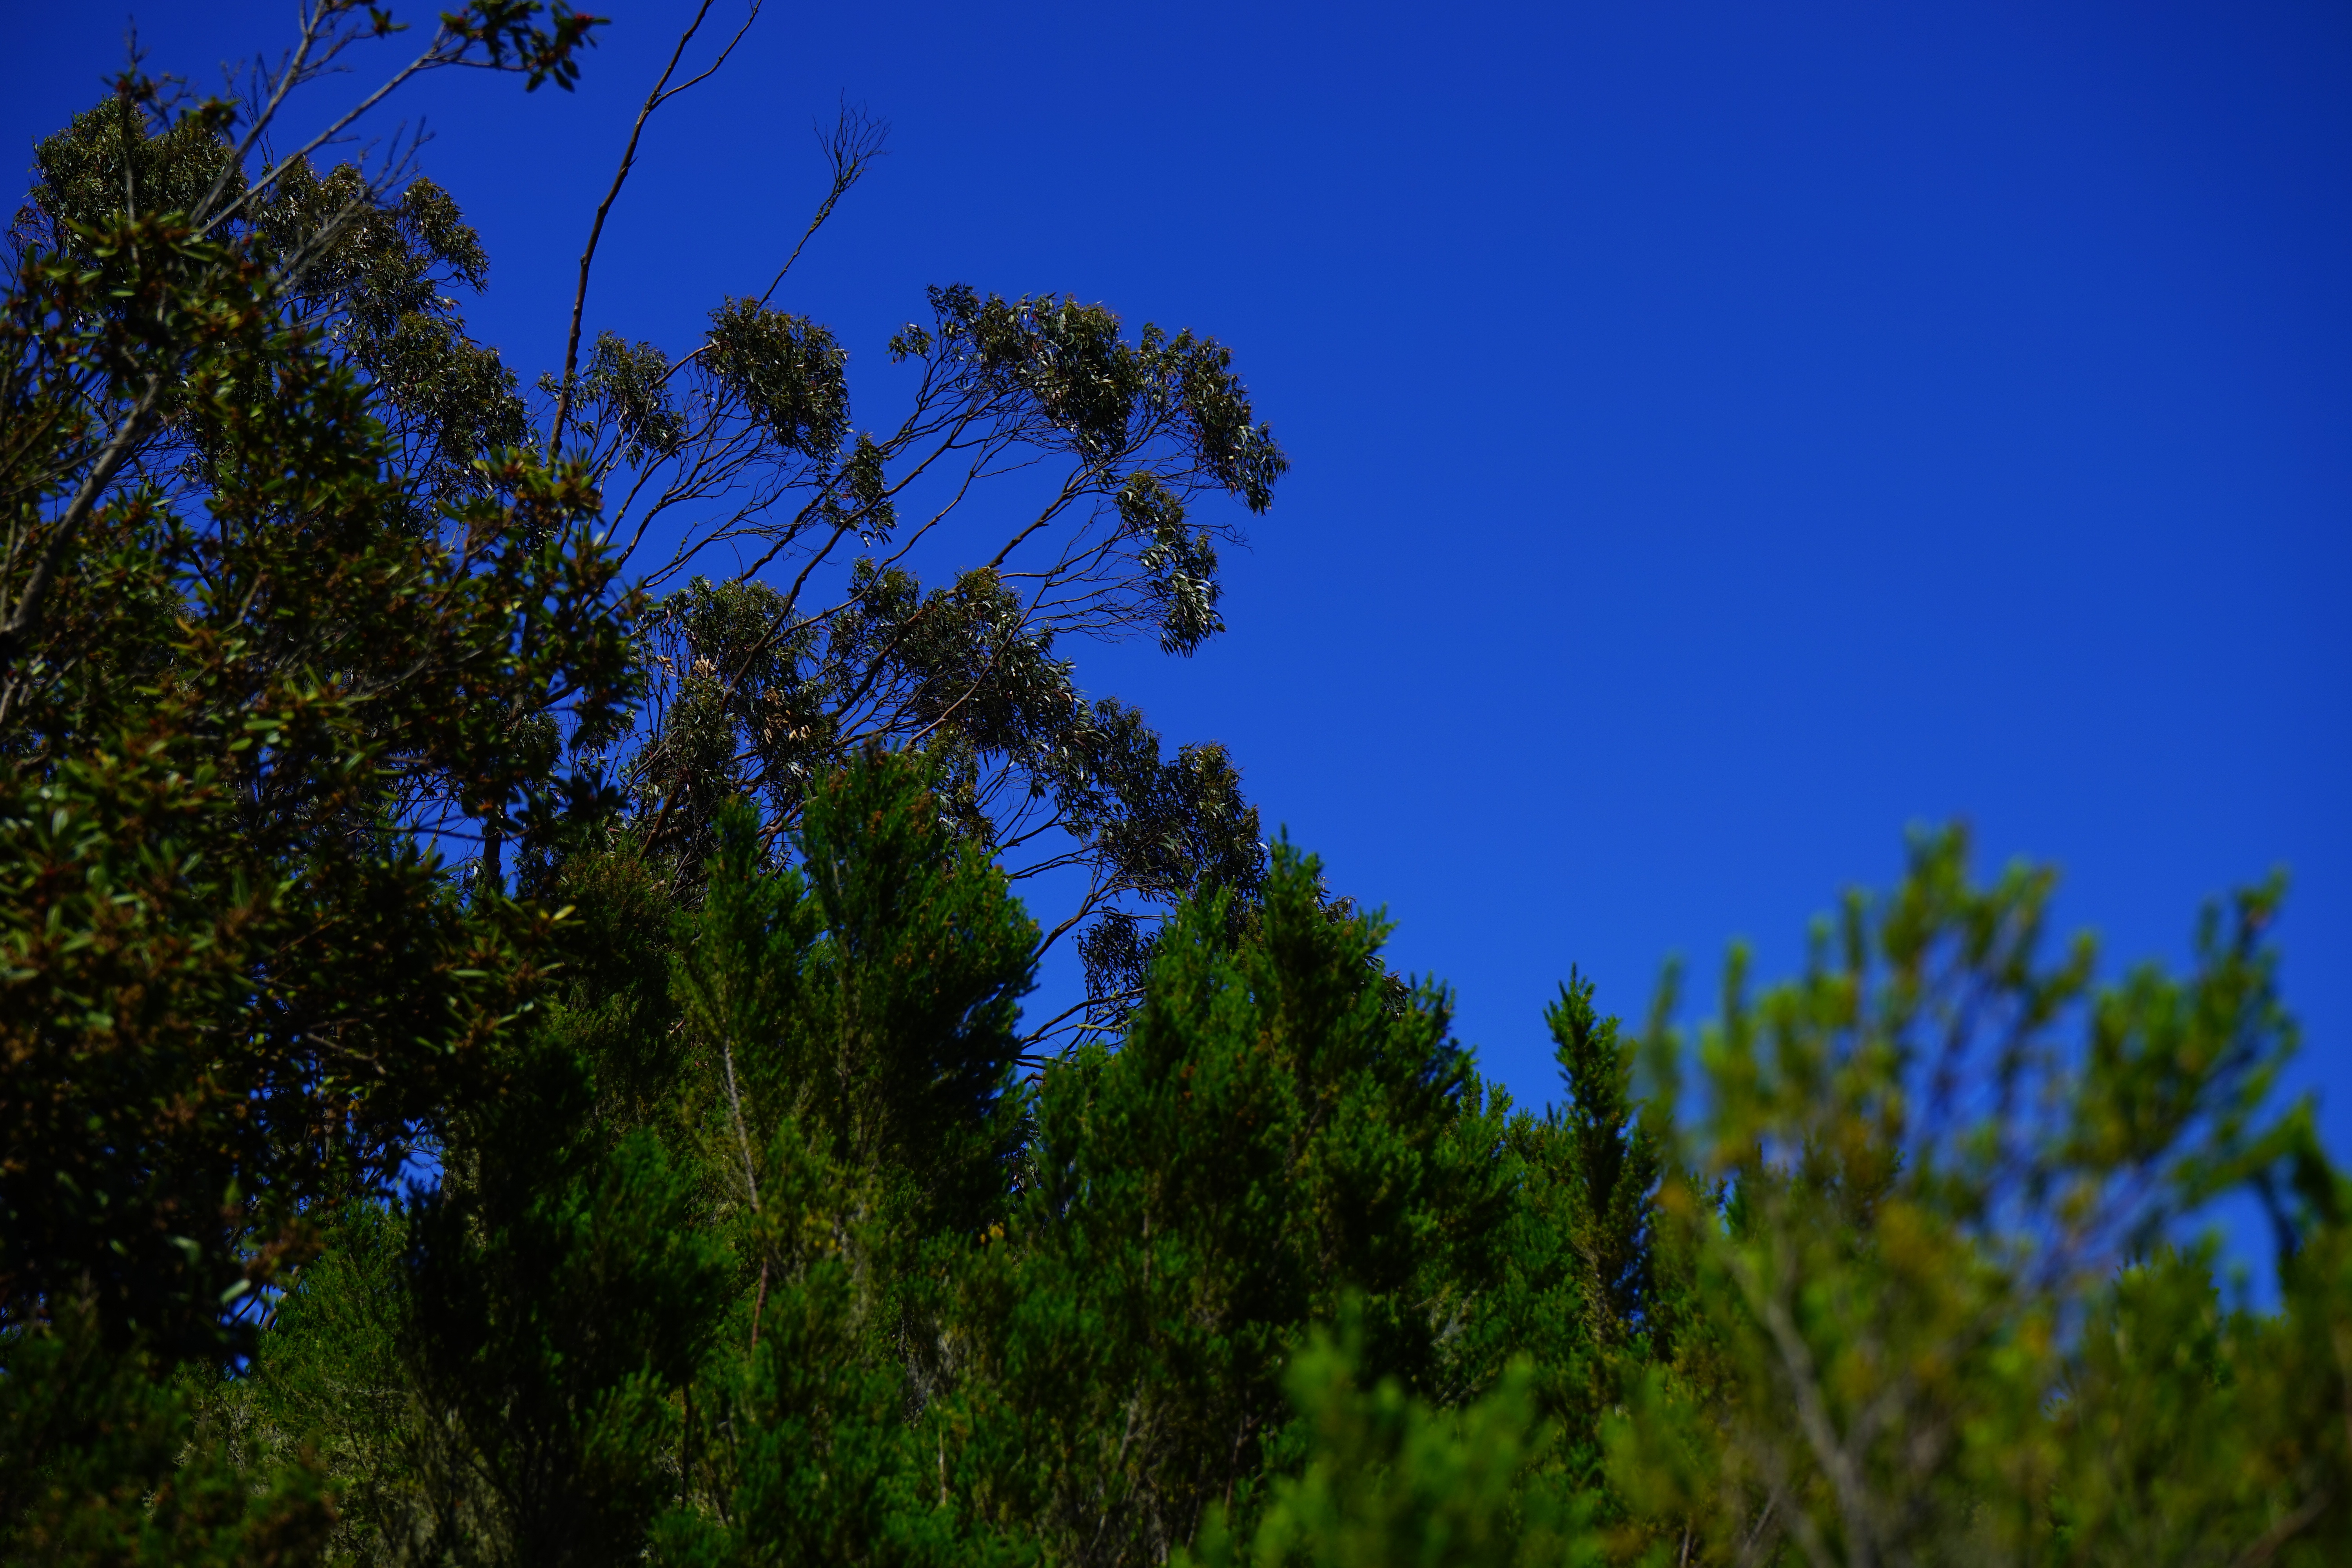
tree, nature, forest, grass, wilderness, branch, cloud, plant, sky, meadow, sunlight, leaf, flower, scrub, green, autumn, flora, vegetation, woodland, habitat, ecosystem, biome, laurel tree, anaga landschaftspark, anaga mountains, anaga, natural environment, woody plant, tree heath, parque rural de anaga, laurel forest